East Pacific Center

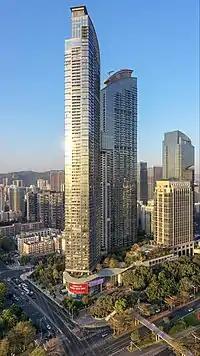
East Pacific Center in February 2021

The East Pacific Center is a skyscraper complex in Shenzhen, China. The complex consists of four buildings: